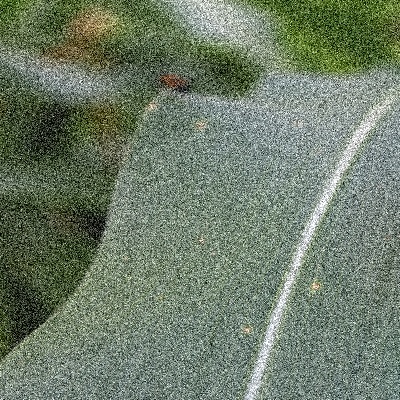
Label: Corn_(Maize)___Leaf_Spot